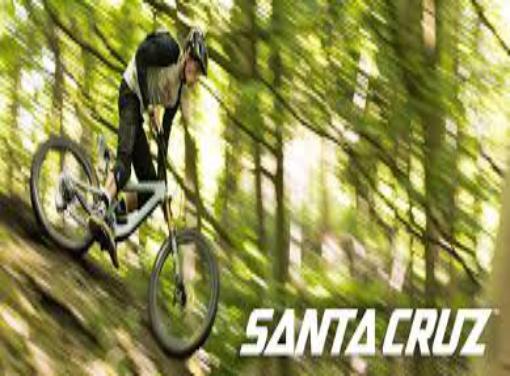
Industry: Sports